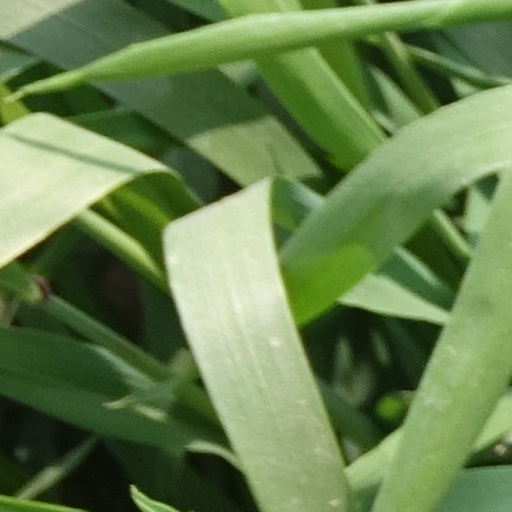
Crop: wheat